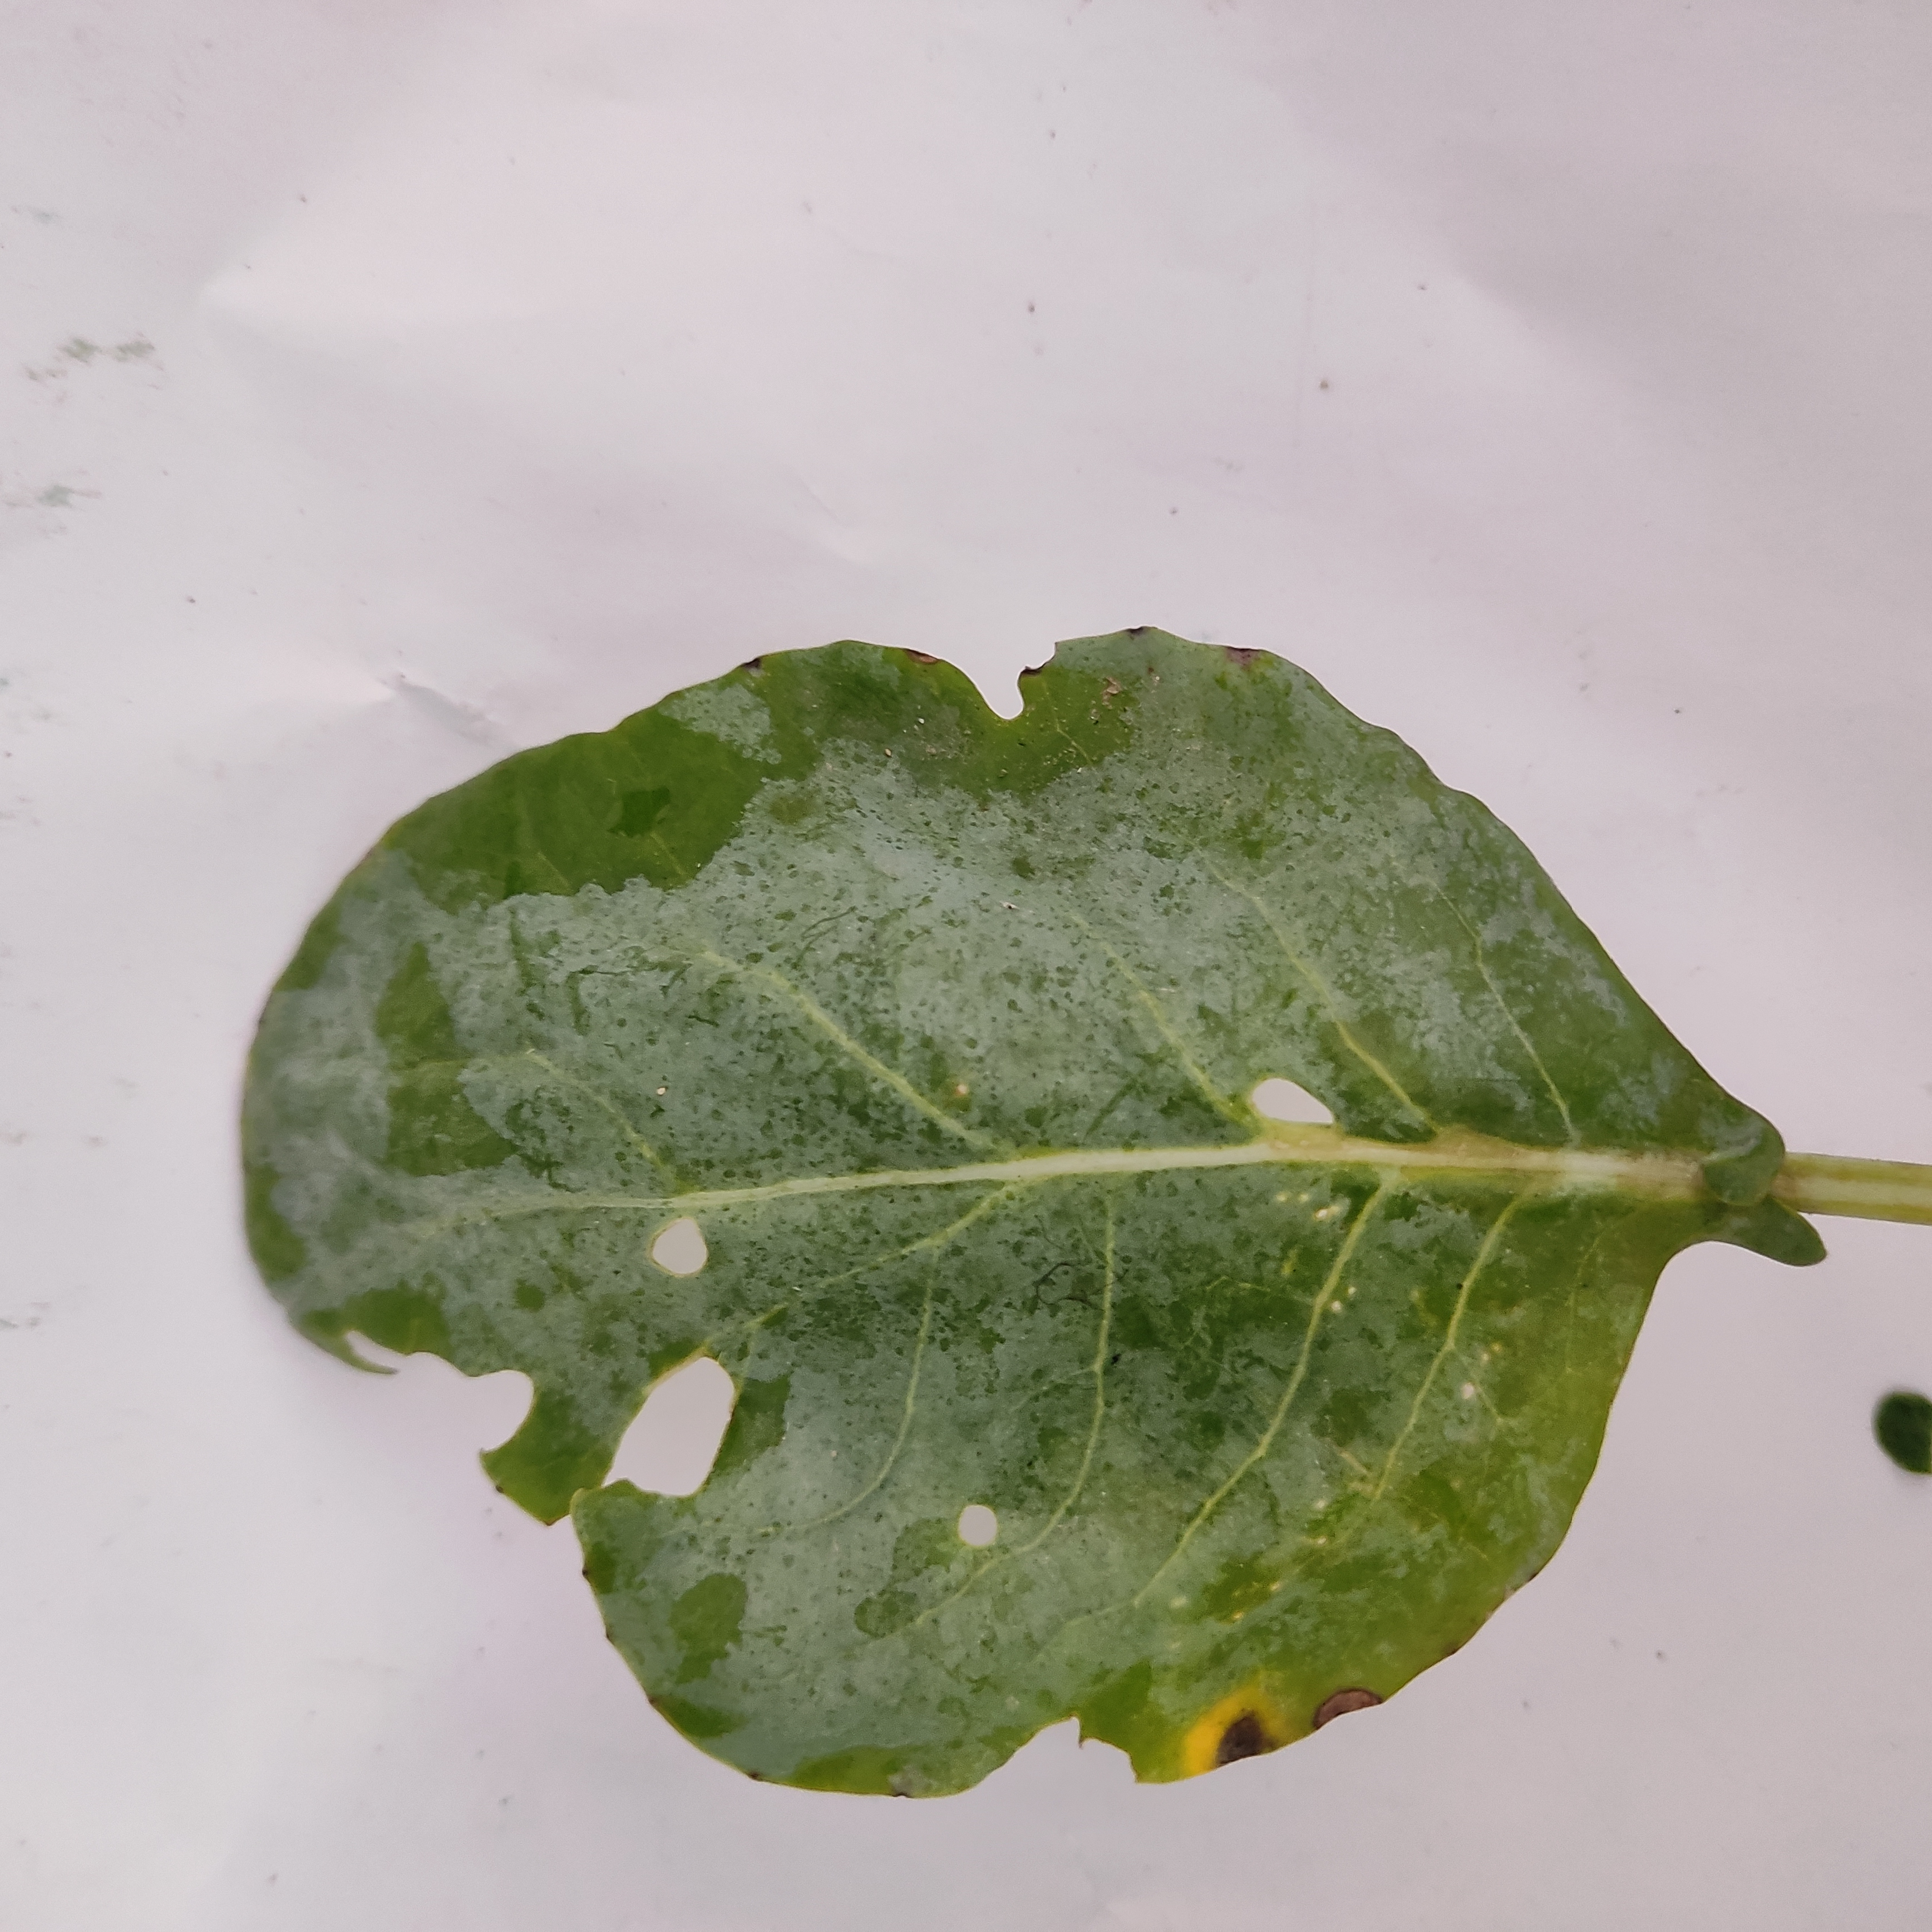
Label: Insect Hole